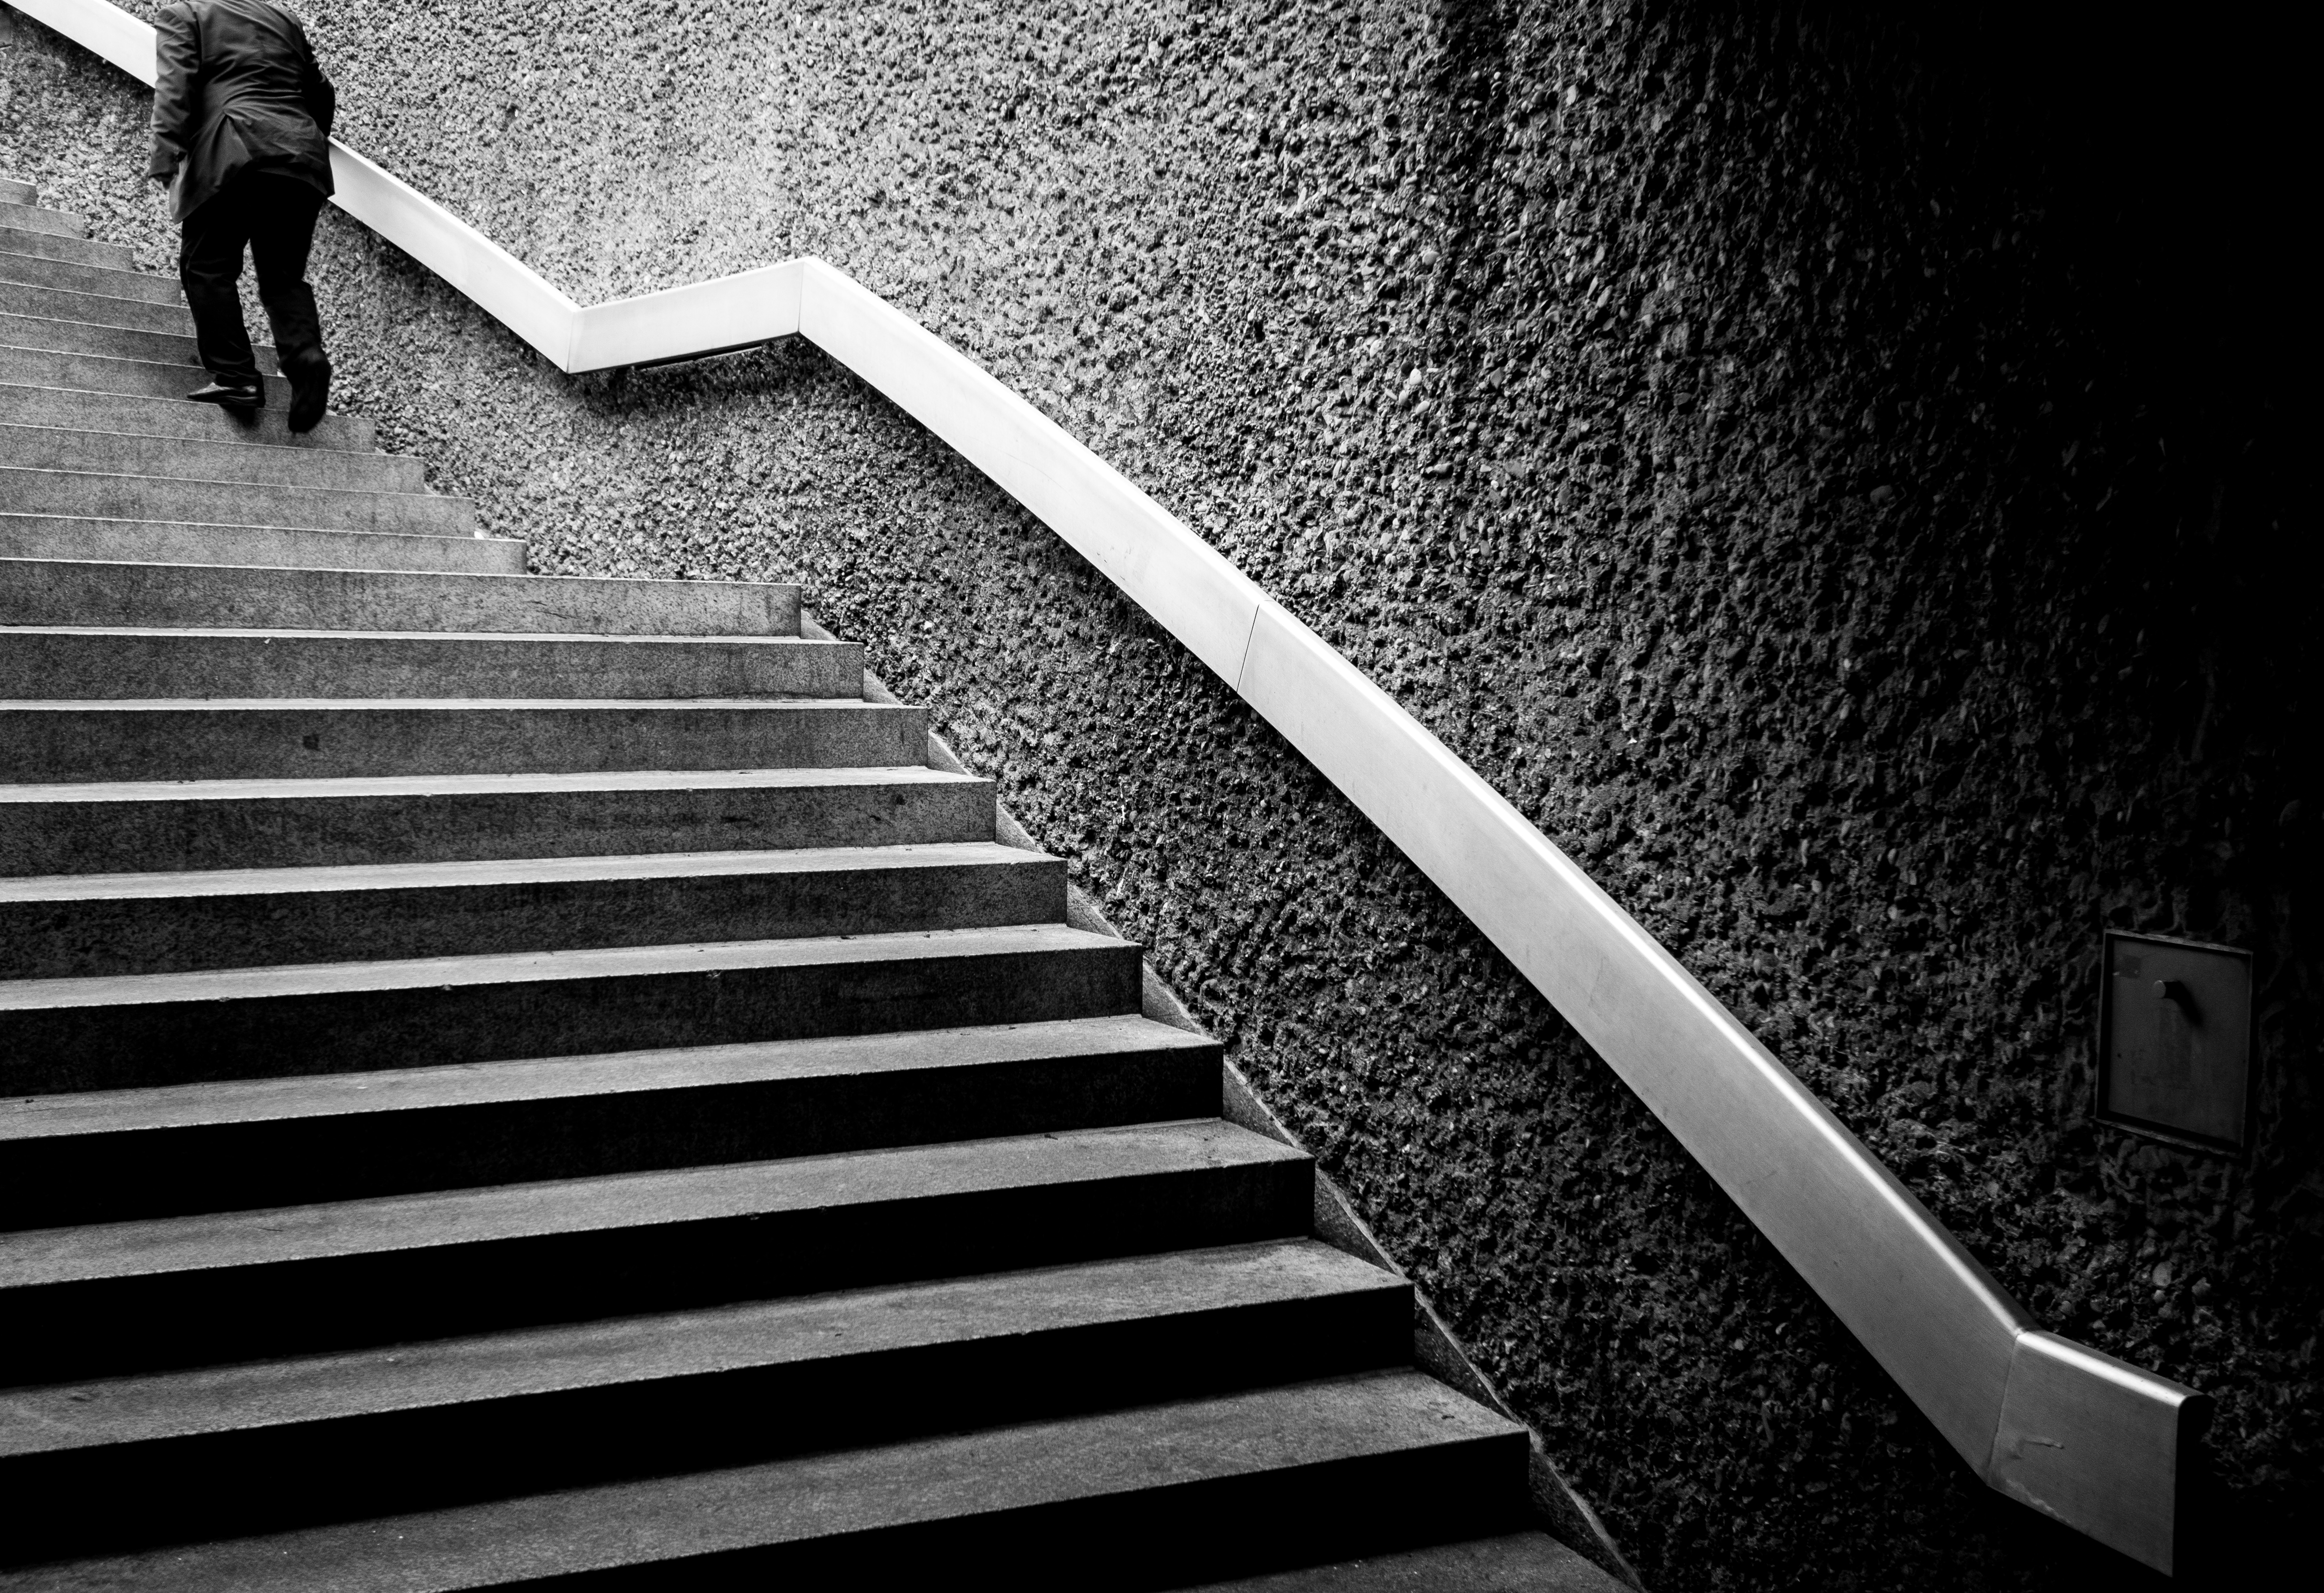
light, black and white, white, street, photography, floor, line, shadow, darkness, black, monochrome, candid, stairs, symmetry, shape, nuremberg, nrnberg, sonystreetphotographer, guillotine, monochrome photography